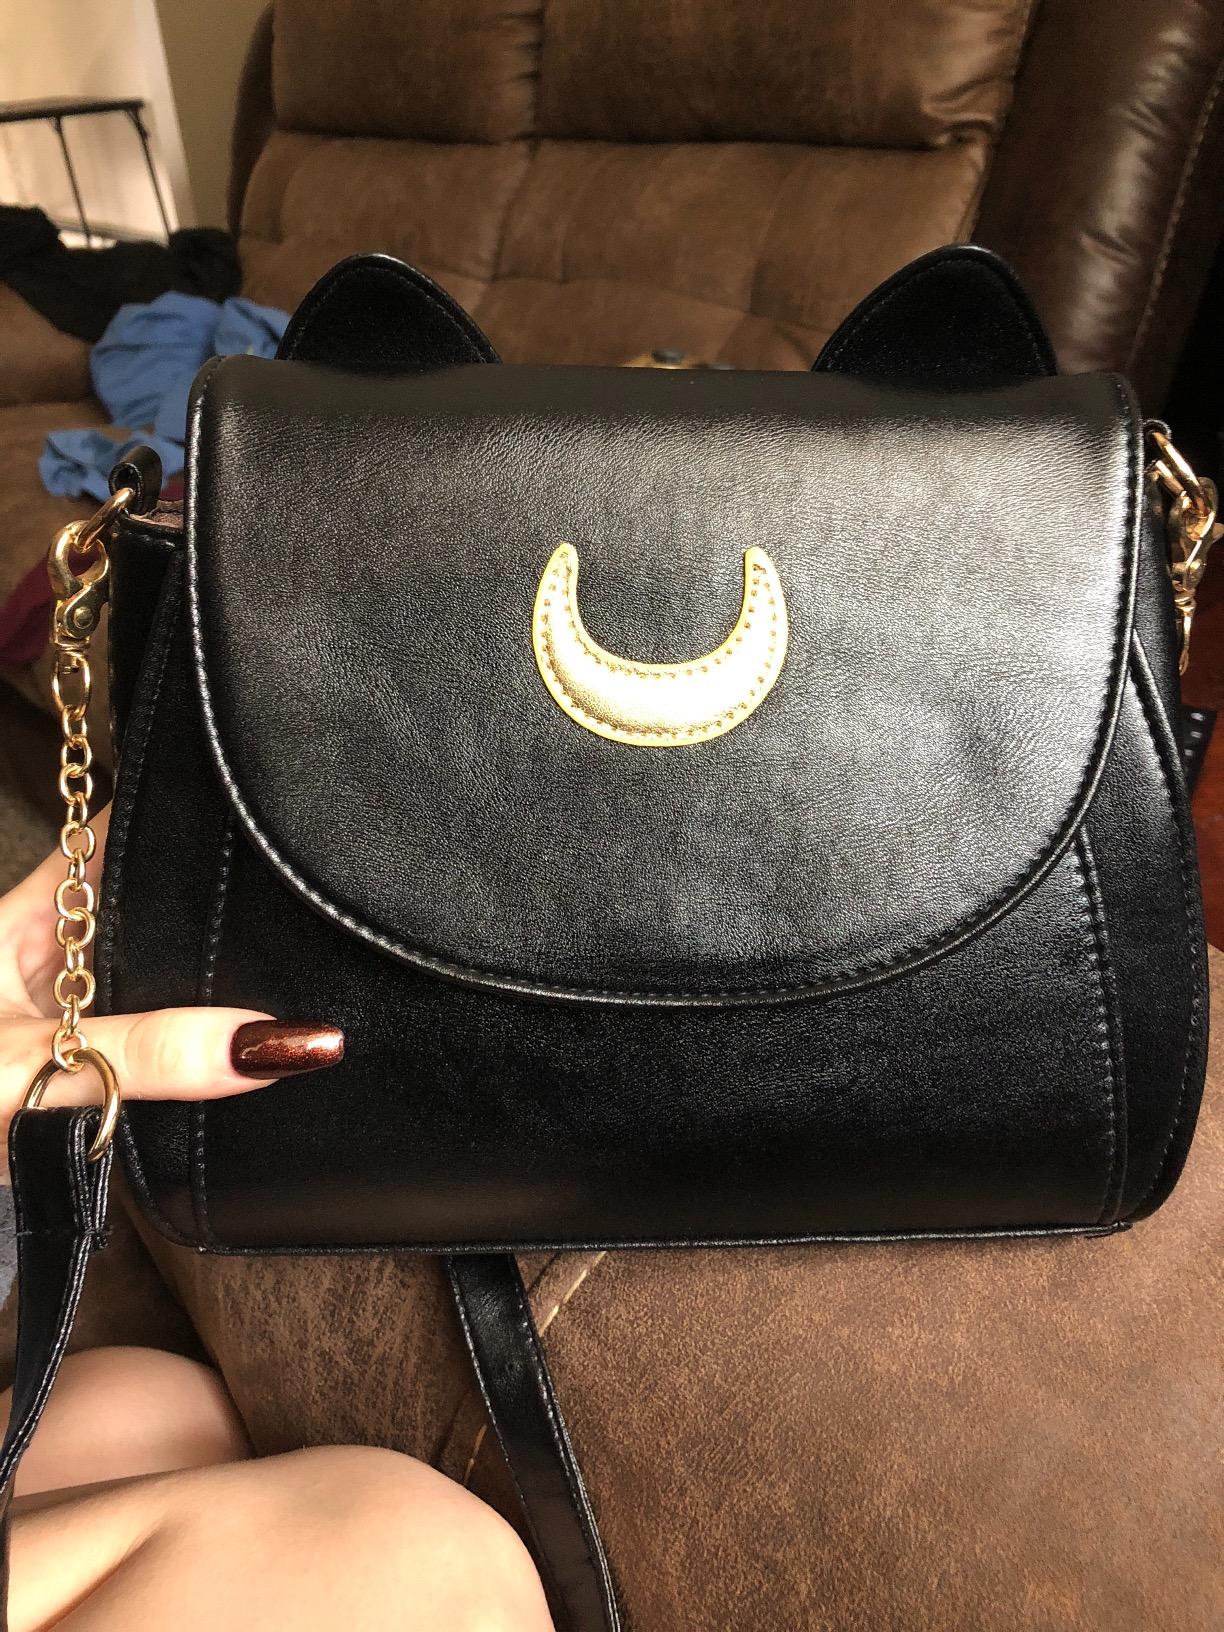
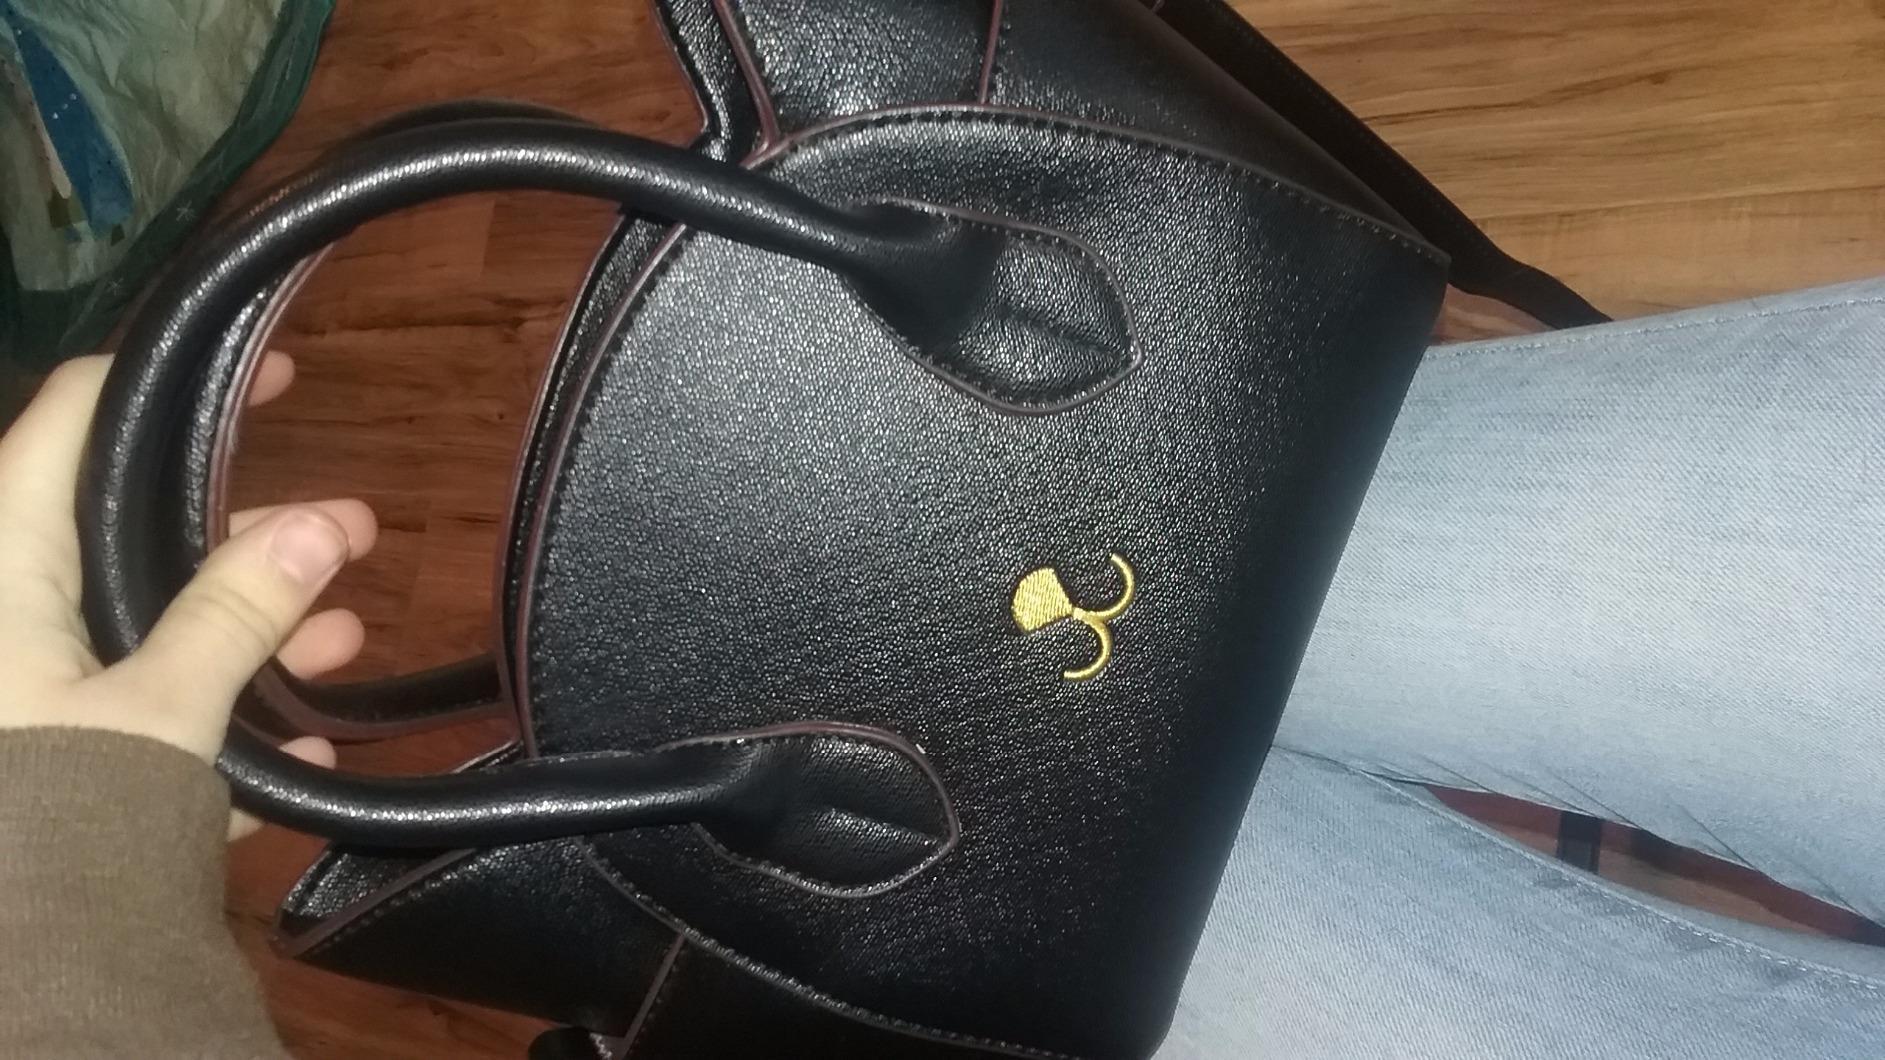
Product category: accessories_handbag
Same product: no